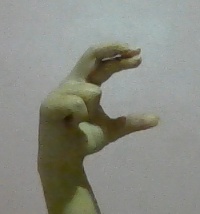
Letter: thal